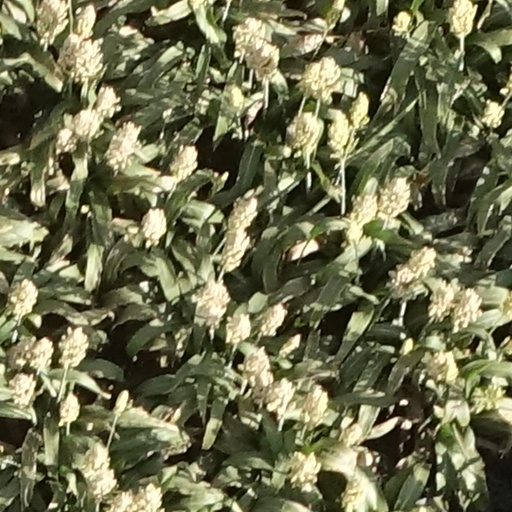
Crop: sorghum